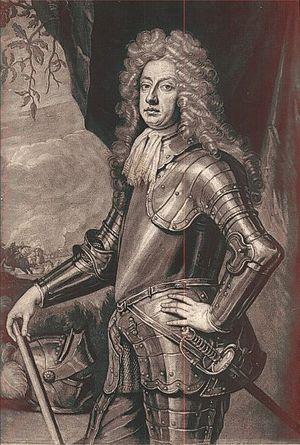
Ménard de Schomberg, 3ᵉ duc de Schomberg, 1ᵉʳ duc de Leinster, 2ᵉ comte de Mértola, est un militaire protestant qui combat dans plusieurs pays avant de devenir général au service du roi Guillaume III d'Angleterre.
Le commander-in-chief of the Forces ou seulement commander-in-chief, est le salarié à la tête de l'Armée de l'Angleterre de 1660 à 1707. Elle est remplacée en 1707 par l'Armée de terre britannique, fondée cette année-là, en incluant les régiments écossais. Le C-in-C est la tête de cette armée de 1707 jusqu'à 1904. Ensuite, ce poste est remplacé de 1904 à 1908 par le chief of the General Staff puis à partir de 1908 par le chief of the Imperial General Staff.